Baystate Health

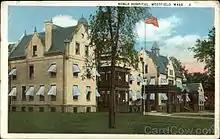
Noble Hospital Westfield, MA in the early 1900s

In 1868, Dr. George Stebbins, the city physician in Springfield, Massachusetts, recommended that the city establish a permanent hospital. The need for a dedicated hospital in Springfield became evident during and after the Civil War, when wounded soldiers came to the city in search of treatment. The city approved Dr. Stebbins' recommendation, and Springfield City Hospital opened two years later in a remodeled farmhouse on Boston Road. In 1886, Dorcas Chapin, the widow of Chester W. Chapin, bequeathed $25,000 of her husband's will to Springfield Hospital on the condition that an equal sum be raised. By 1907, the hospital had a main building surrounding by four wings.